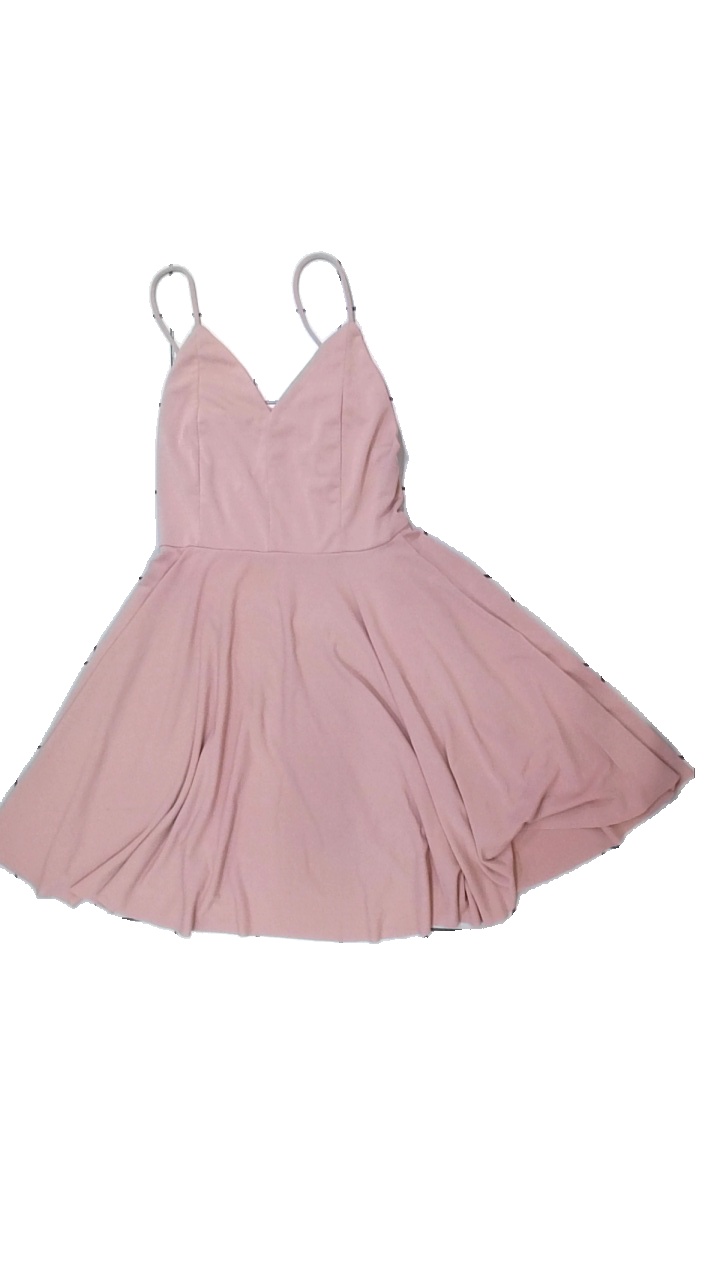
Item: Dress (Ladies)
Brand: Bikbok
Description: rosa klänning med hål bak i söm
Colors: Pink
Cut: Regular
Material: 100% polyester
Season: Summer
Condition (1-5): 4
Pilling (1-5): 5
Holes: Minor
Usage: Reuse
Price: <50